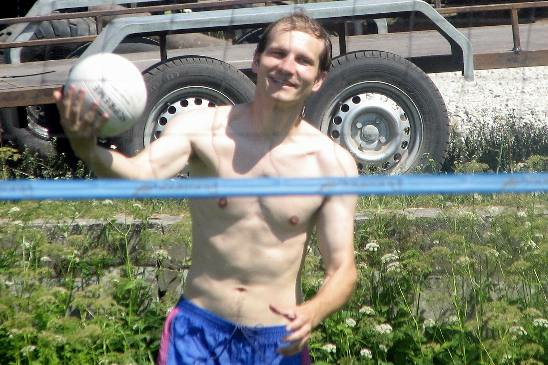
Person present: Yes